Corambis (novel)

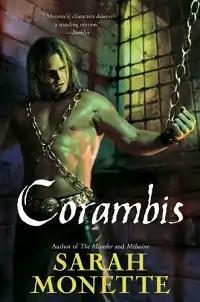
Cover of first edition

Corambis is a fantasy novel by Sarah Monette, the fourth book of her "Doctrine of Labyrinths" series, preceded by "Mélusine", "The Virtu", and "The Mirador". It was first published in hardcover and ebook by Ace Books in April 2009, with a trade paperback edition following from the same publisher in April 2010.